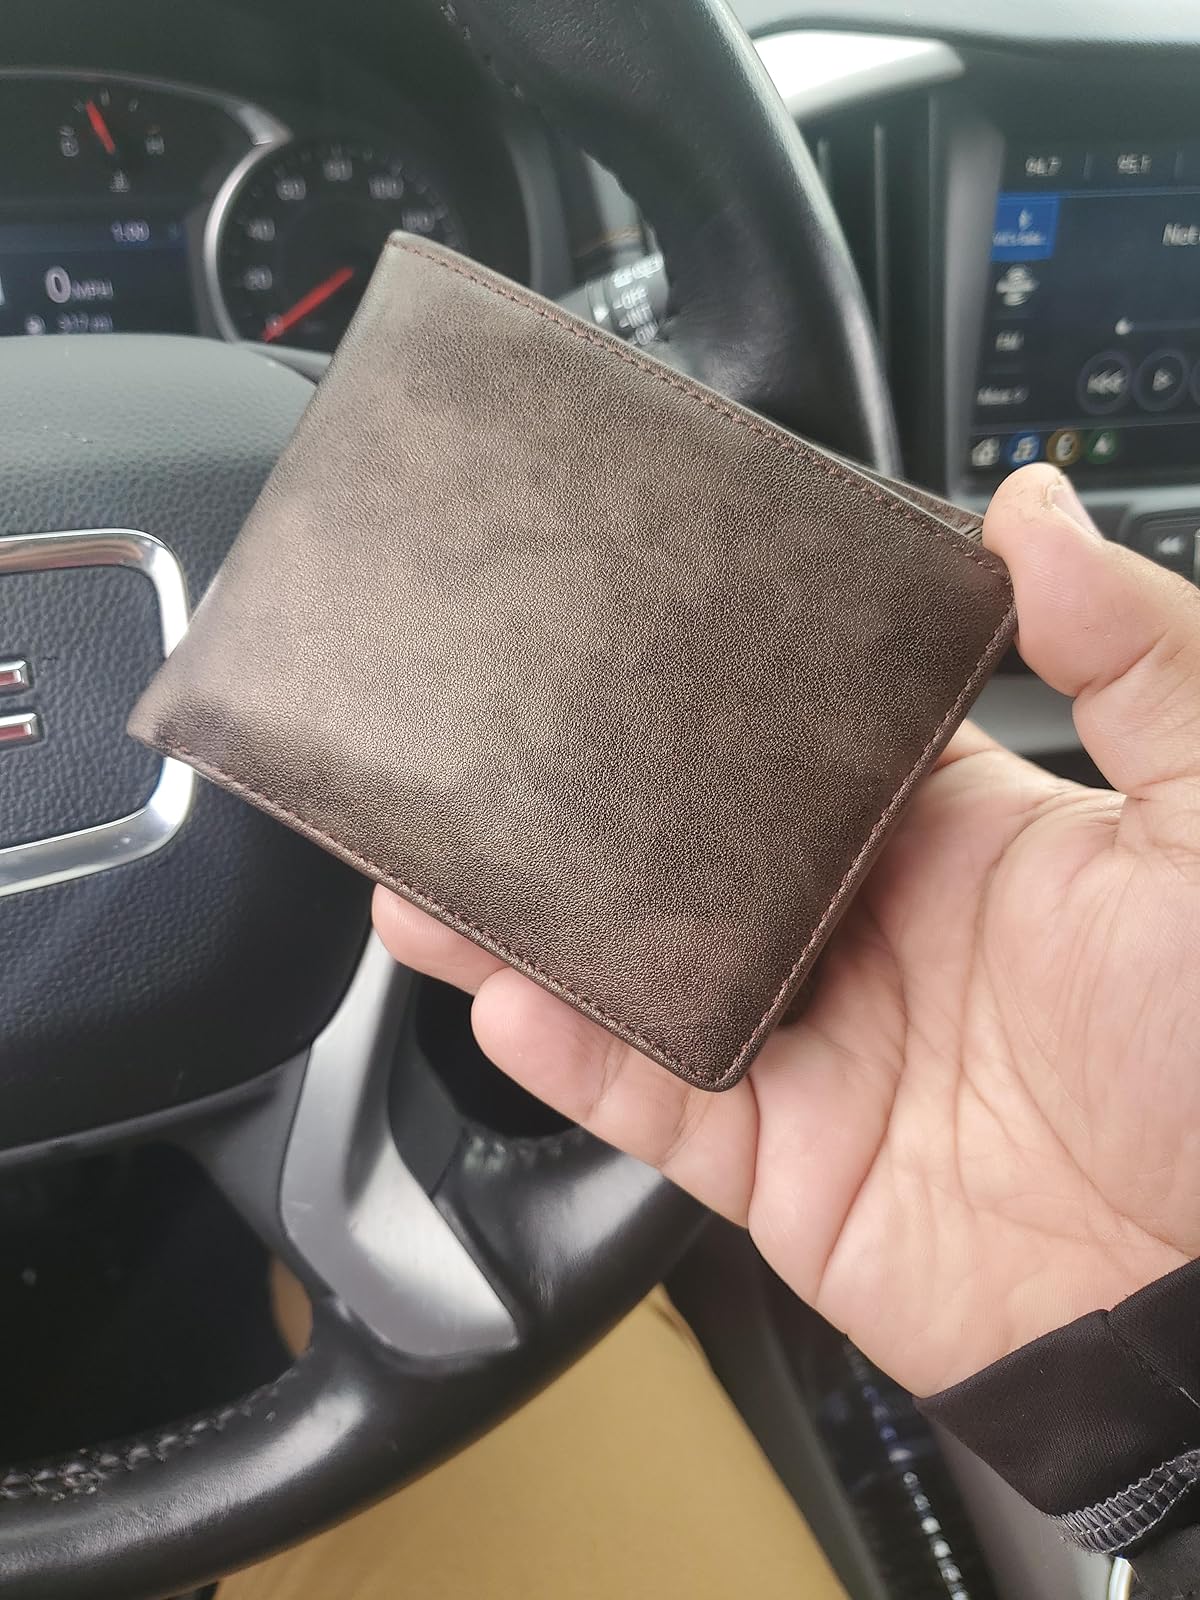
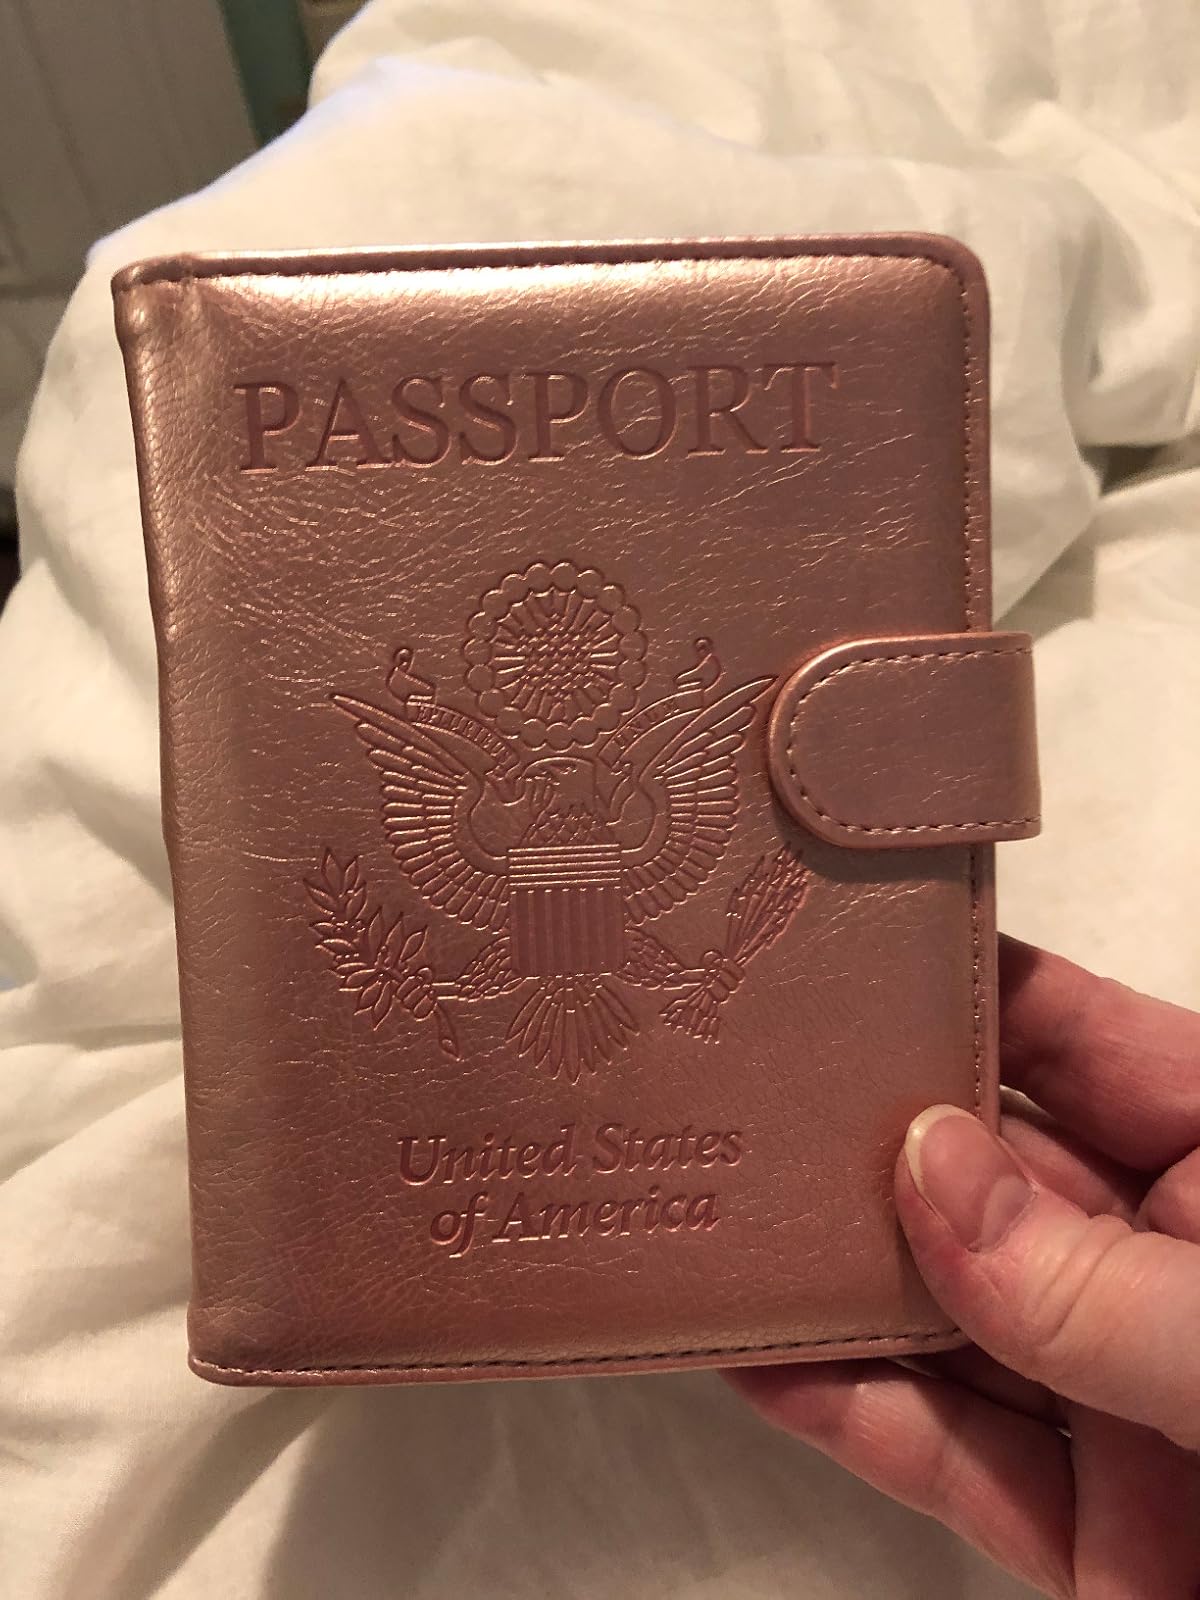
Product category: accessories_wallet
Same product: no